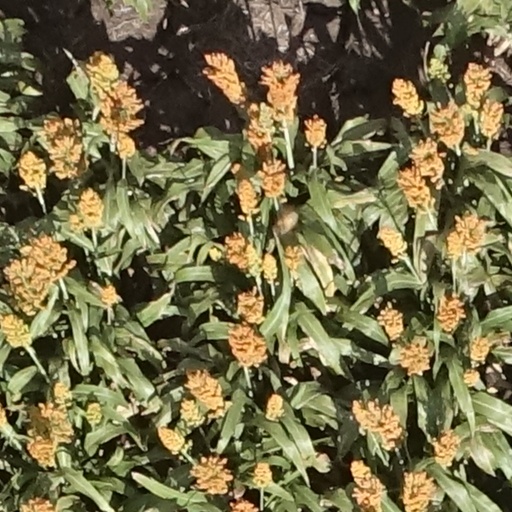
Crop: sorghum